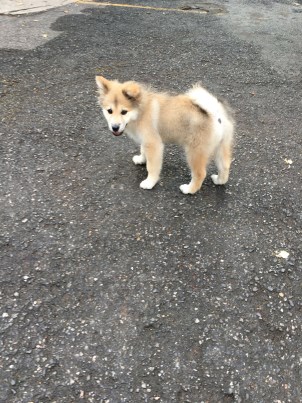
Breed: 1043-n000001-Shiba_Dog